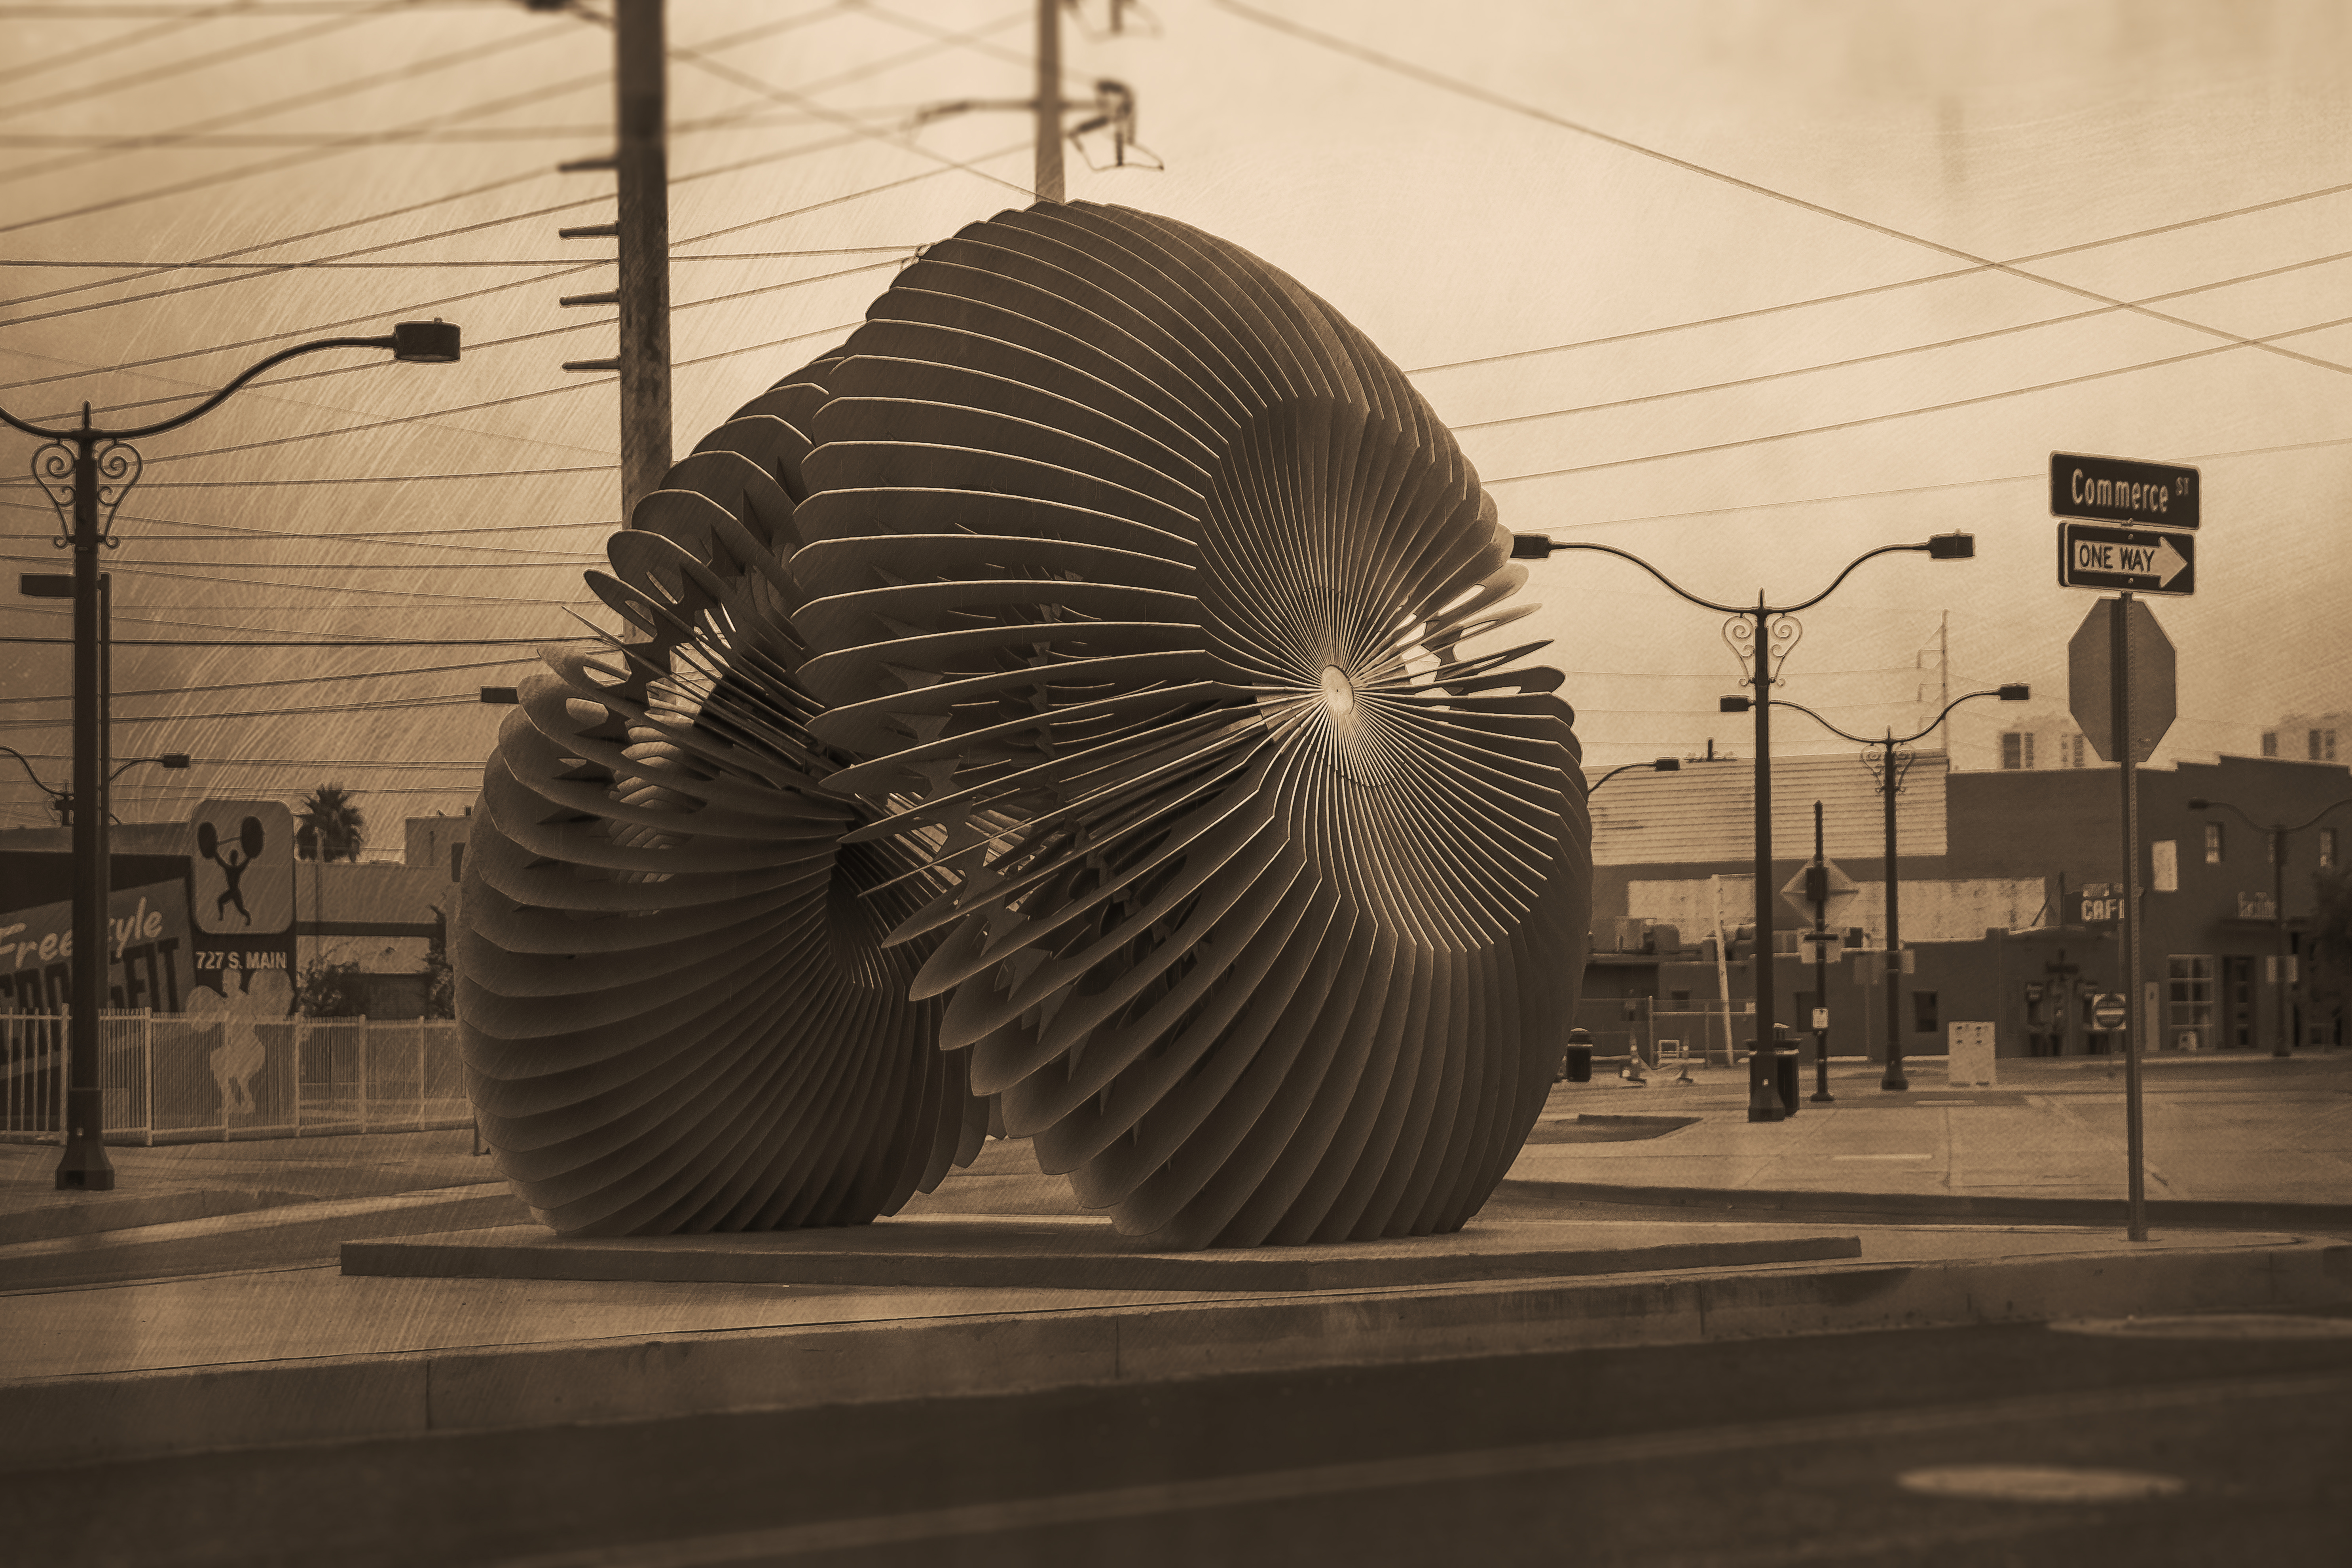
geotagged, nevada, united states, usa, a6500, abstract art, art, city, City of Las Vegas, city scene, cityscape, Clark County, Clark County Nevada, Clark County NV, downtown las vegas, feet, fremont, Fremont District, Fremont District Las Vegas, Fremont Street, Fremont Street Experience, Fremont Street Las Vegas, graffiti, las vegas, Las Vegas Attraction, Las Vegas DownTown, Las Vegas Graffiti, Las Vegas NV, Las Vegas Photography, Las Vegas Public Art, Las Vegas Sights, Las Vegas Street Art, Las Vegas Street Photography, Las Vegas Streets, las vegas strip, Las Vegas Vacation, model, mural, murals, Nevada Tourism, portrait, public art, scenic, sightseeing, sin city, sony, SONY a6500, SONY Alpha 6500, sony mirrorless, spray paint, street, street art, street photography, streetscape, tourism, tourist attraction, travel, travel photography, urban, Vacation Photo, vegas strip, wall art, radial symmetry, architecture, design, urban area, sculpture, organism, monochrome, pattern, visual arts, metal